Emily Ward

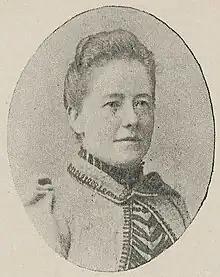
Emily Ward in 1899

Emily Mary Jane Ward, née Lord (13 August 1850 – 15 June 1930), was a pioneer of childcare education in England. She founded several institutions including Norland Place School and, most notably, the Norland Institute.